Blanche Pentecost Bagley

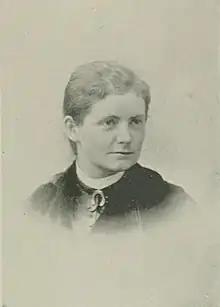
Portrait from "A Woman of the Century"

Blanche Pentecost Bagley (January 19, 1858 – August 14, 1928) was a British-born American Unitarian minister. She and her husband were ordained and installed together as joint pastors in a pulpit in South Dakota in 1889, the ceremony being the first of that kind in history. Bagley sang, played the piano, painted, and was interested in temperance, equal suffrage, and other public movements.